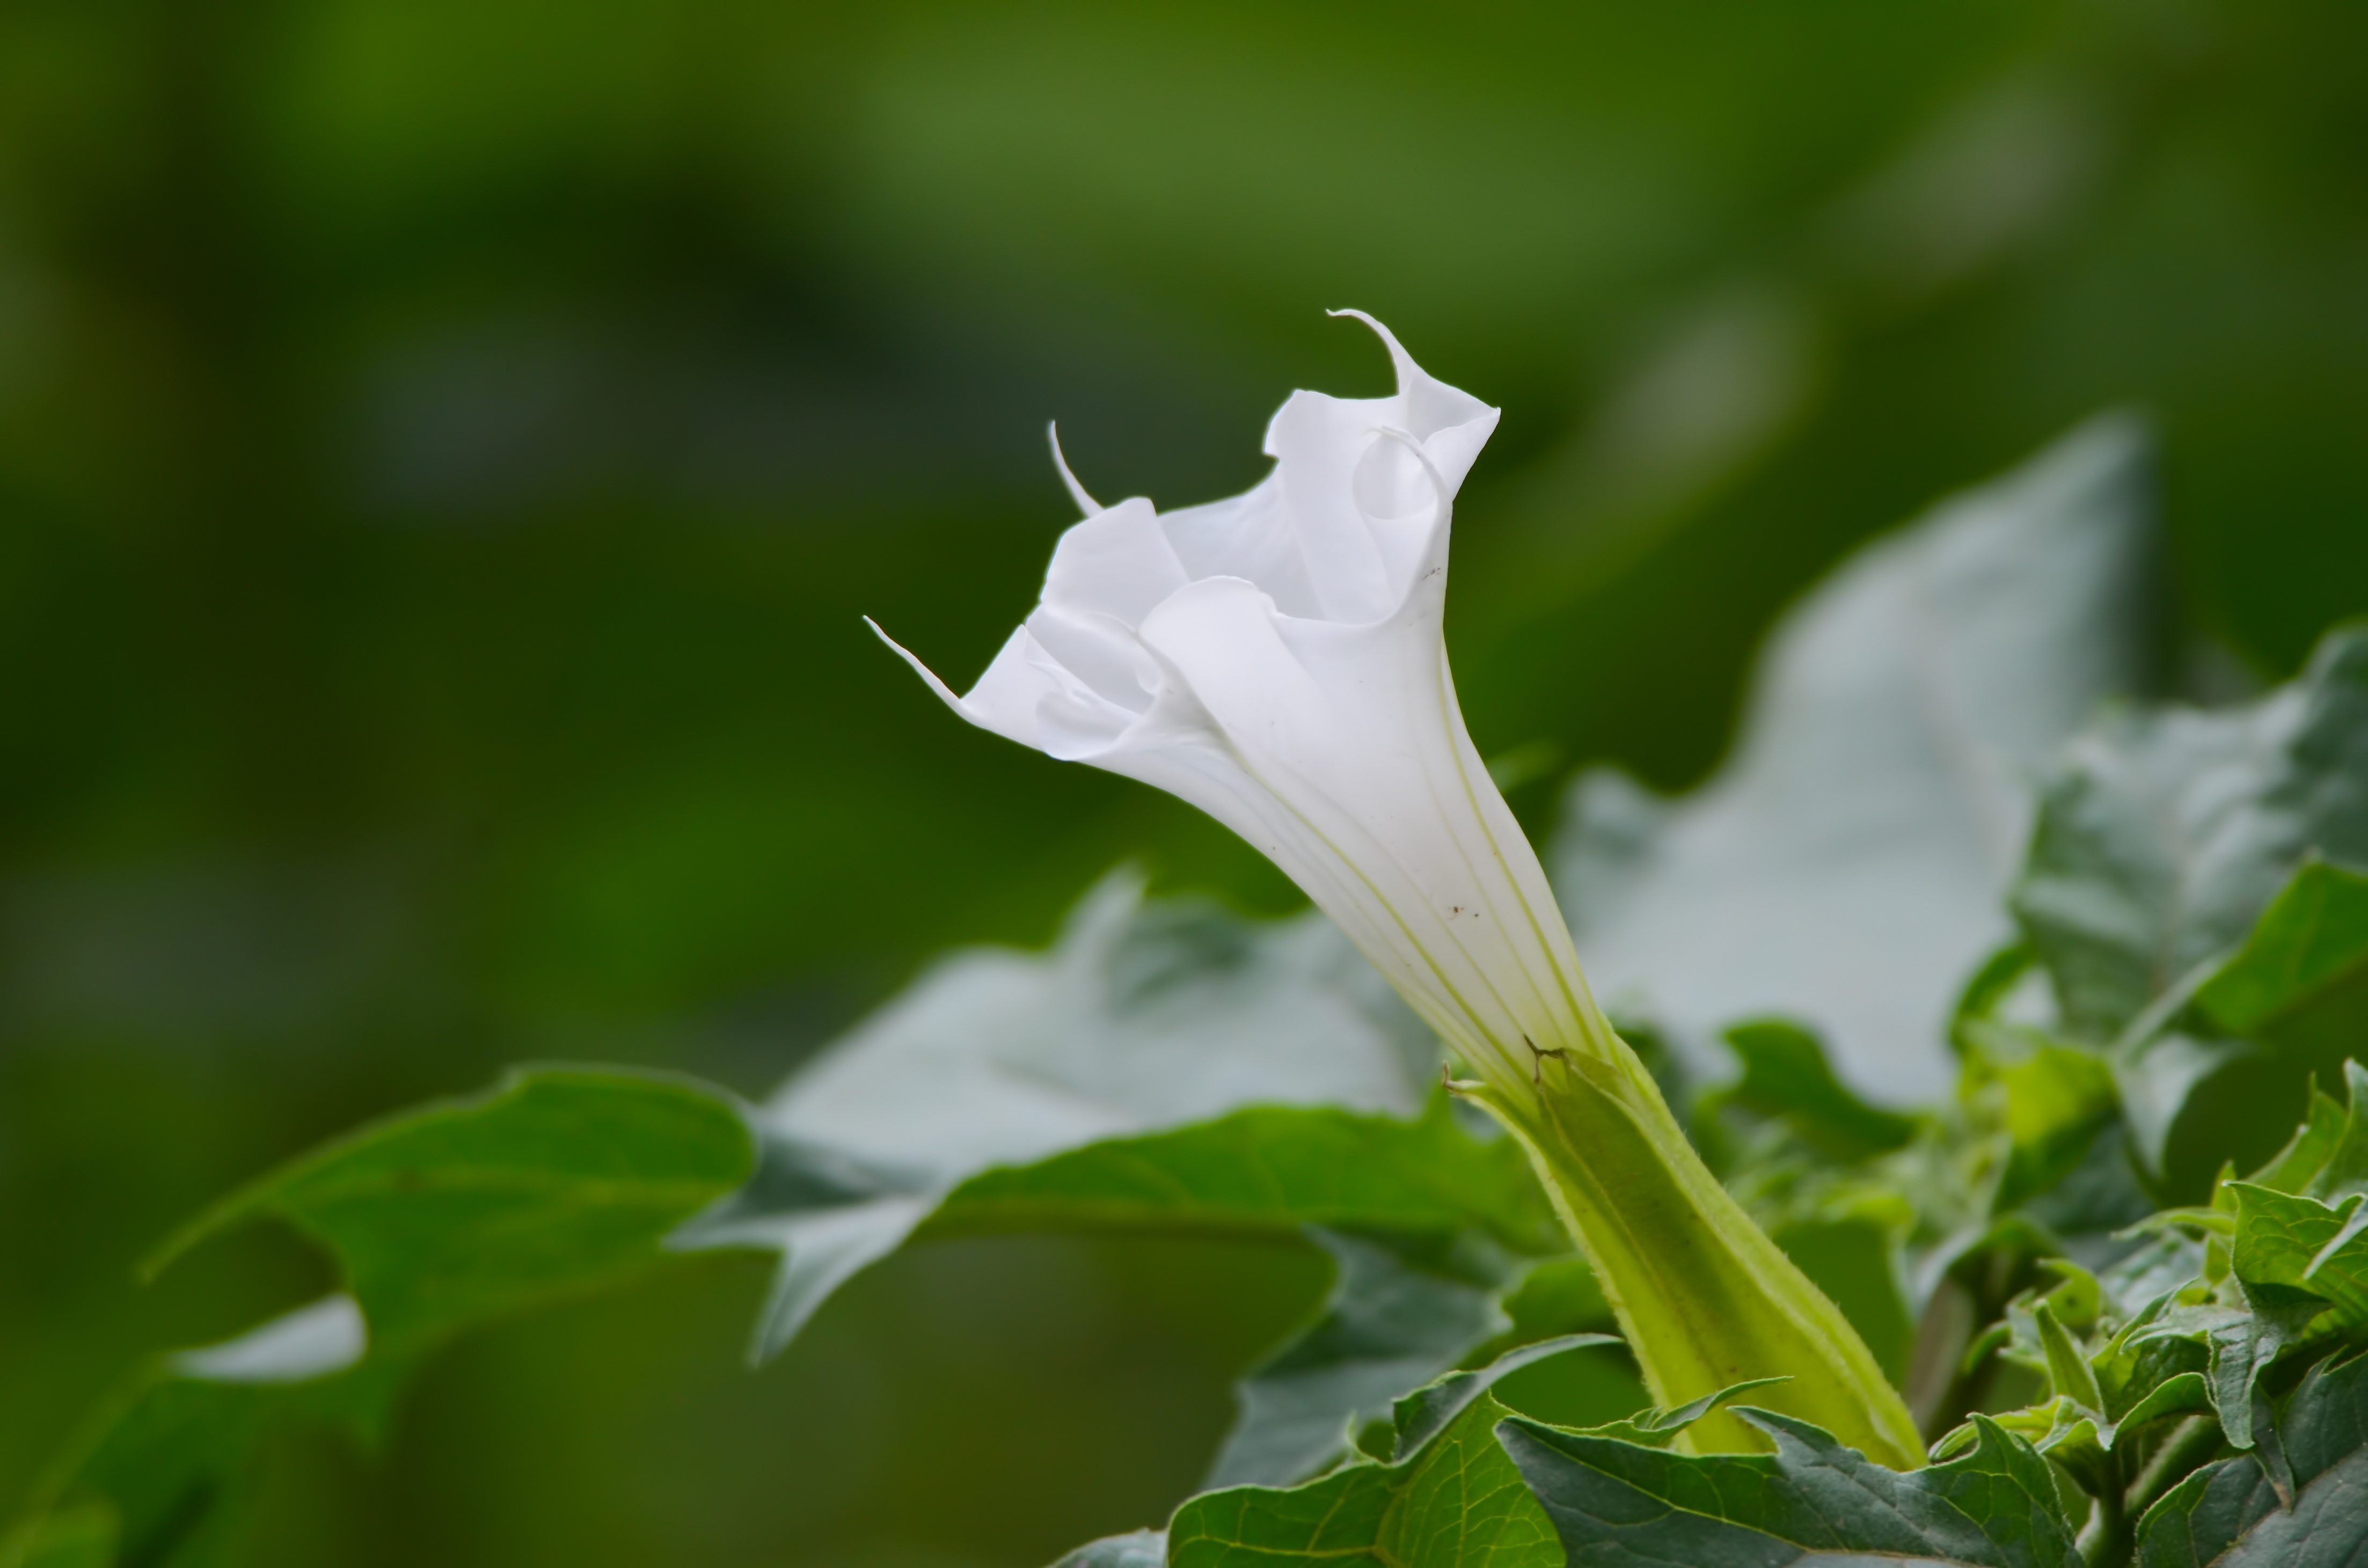
nature, plant, white, leaf, flower, green, botany, flora, wildflower, datura, moonflower, macro photography, flowering plant, bellflower family, plant stem, land plant